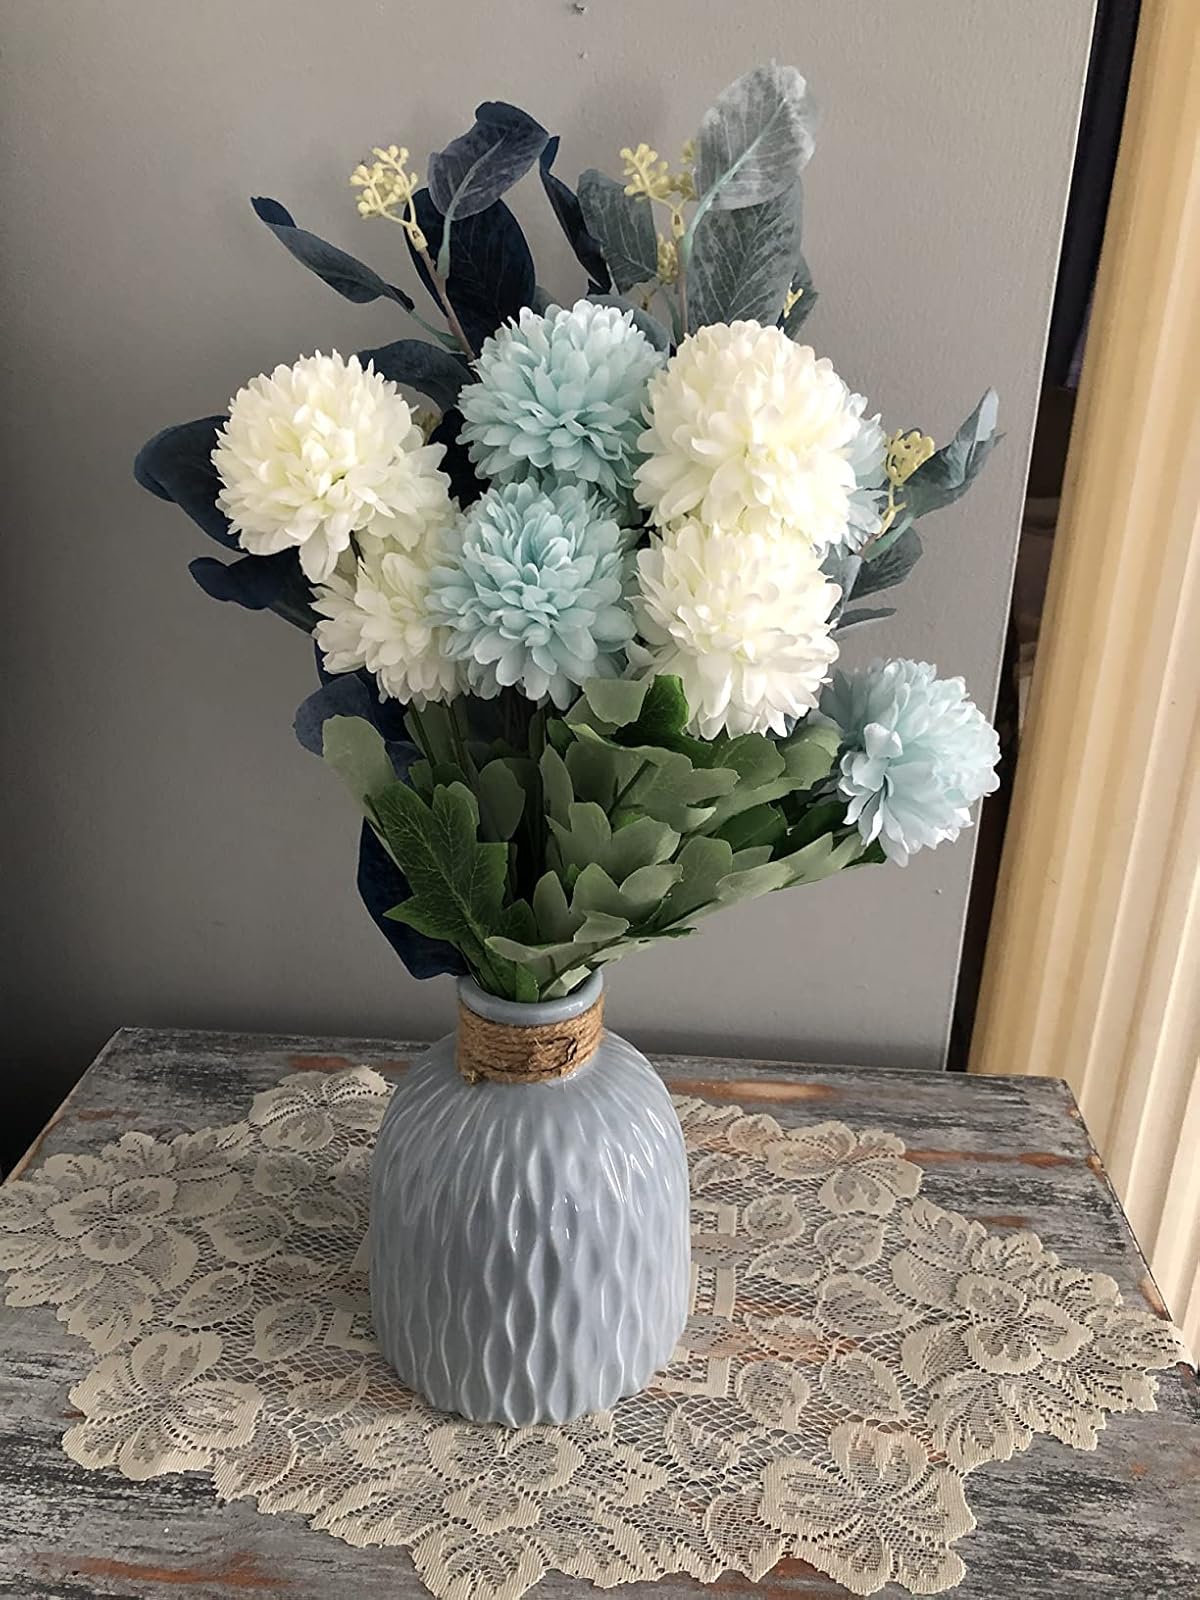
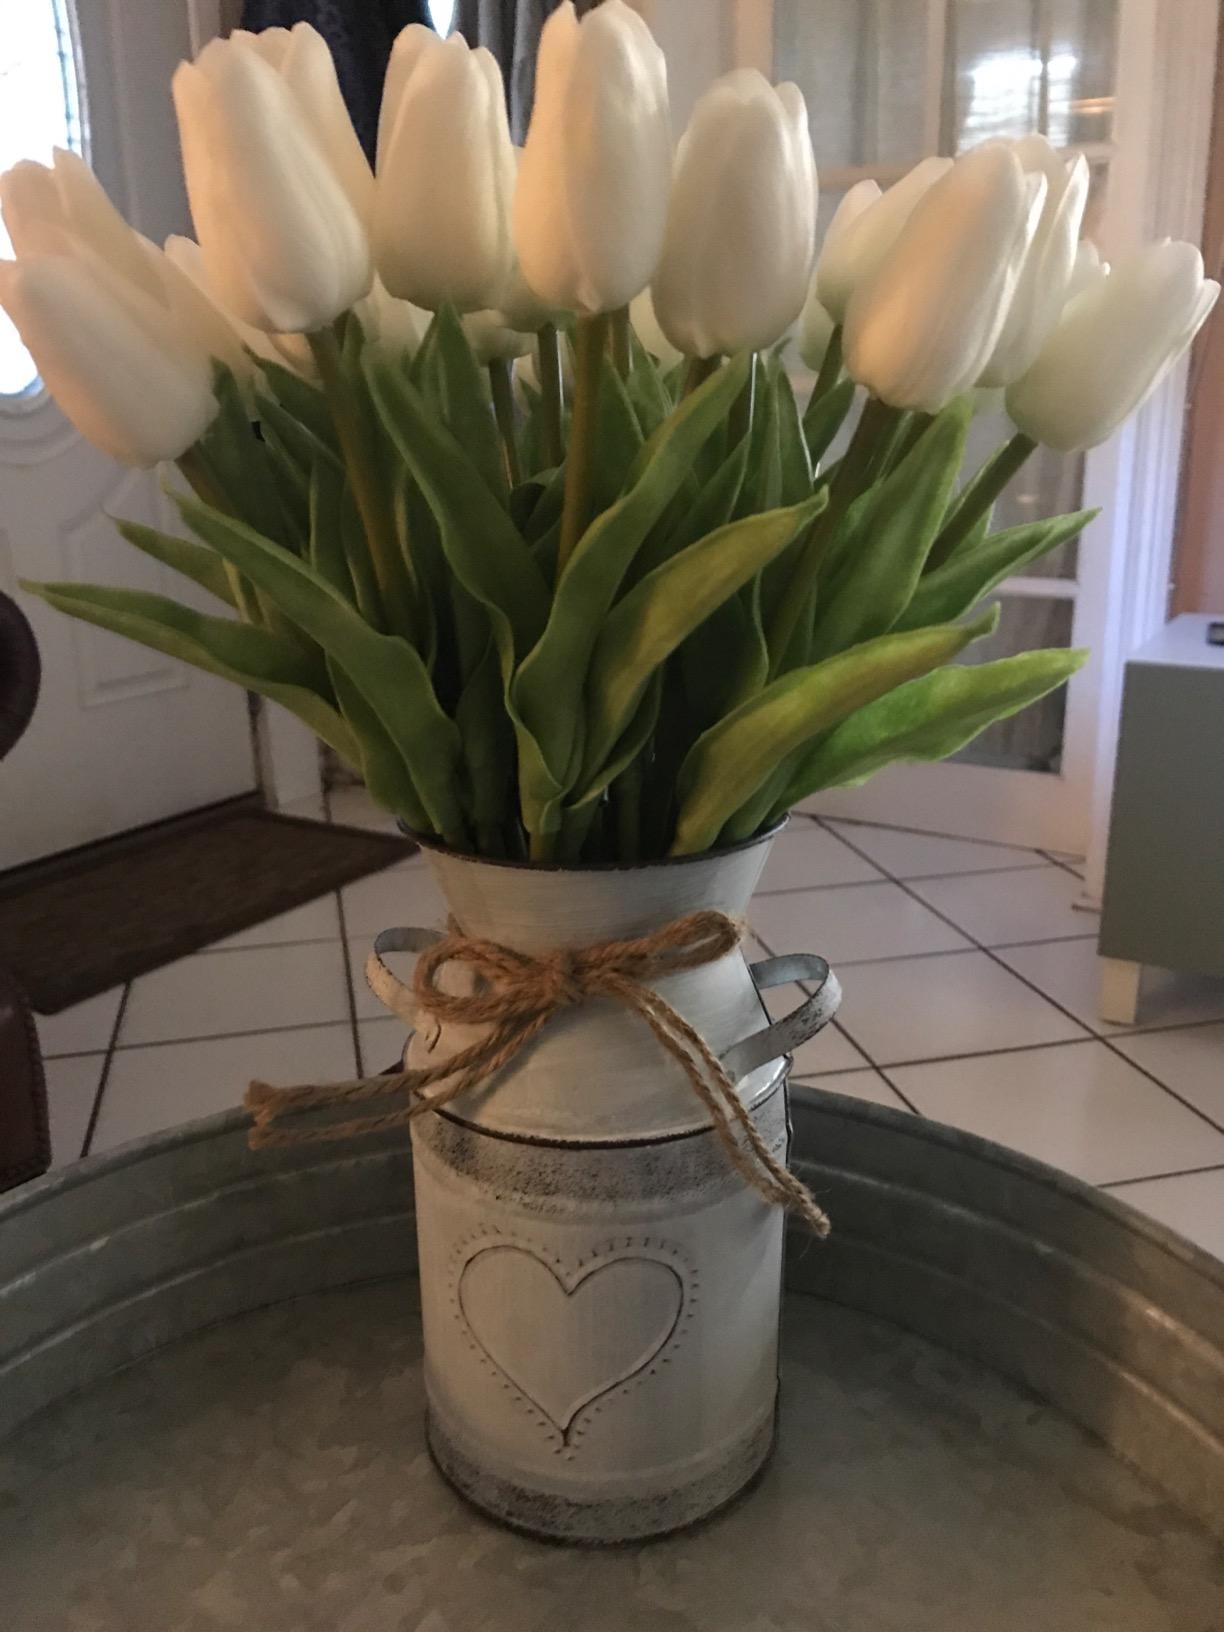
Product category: vase
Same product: no